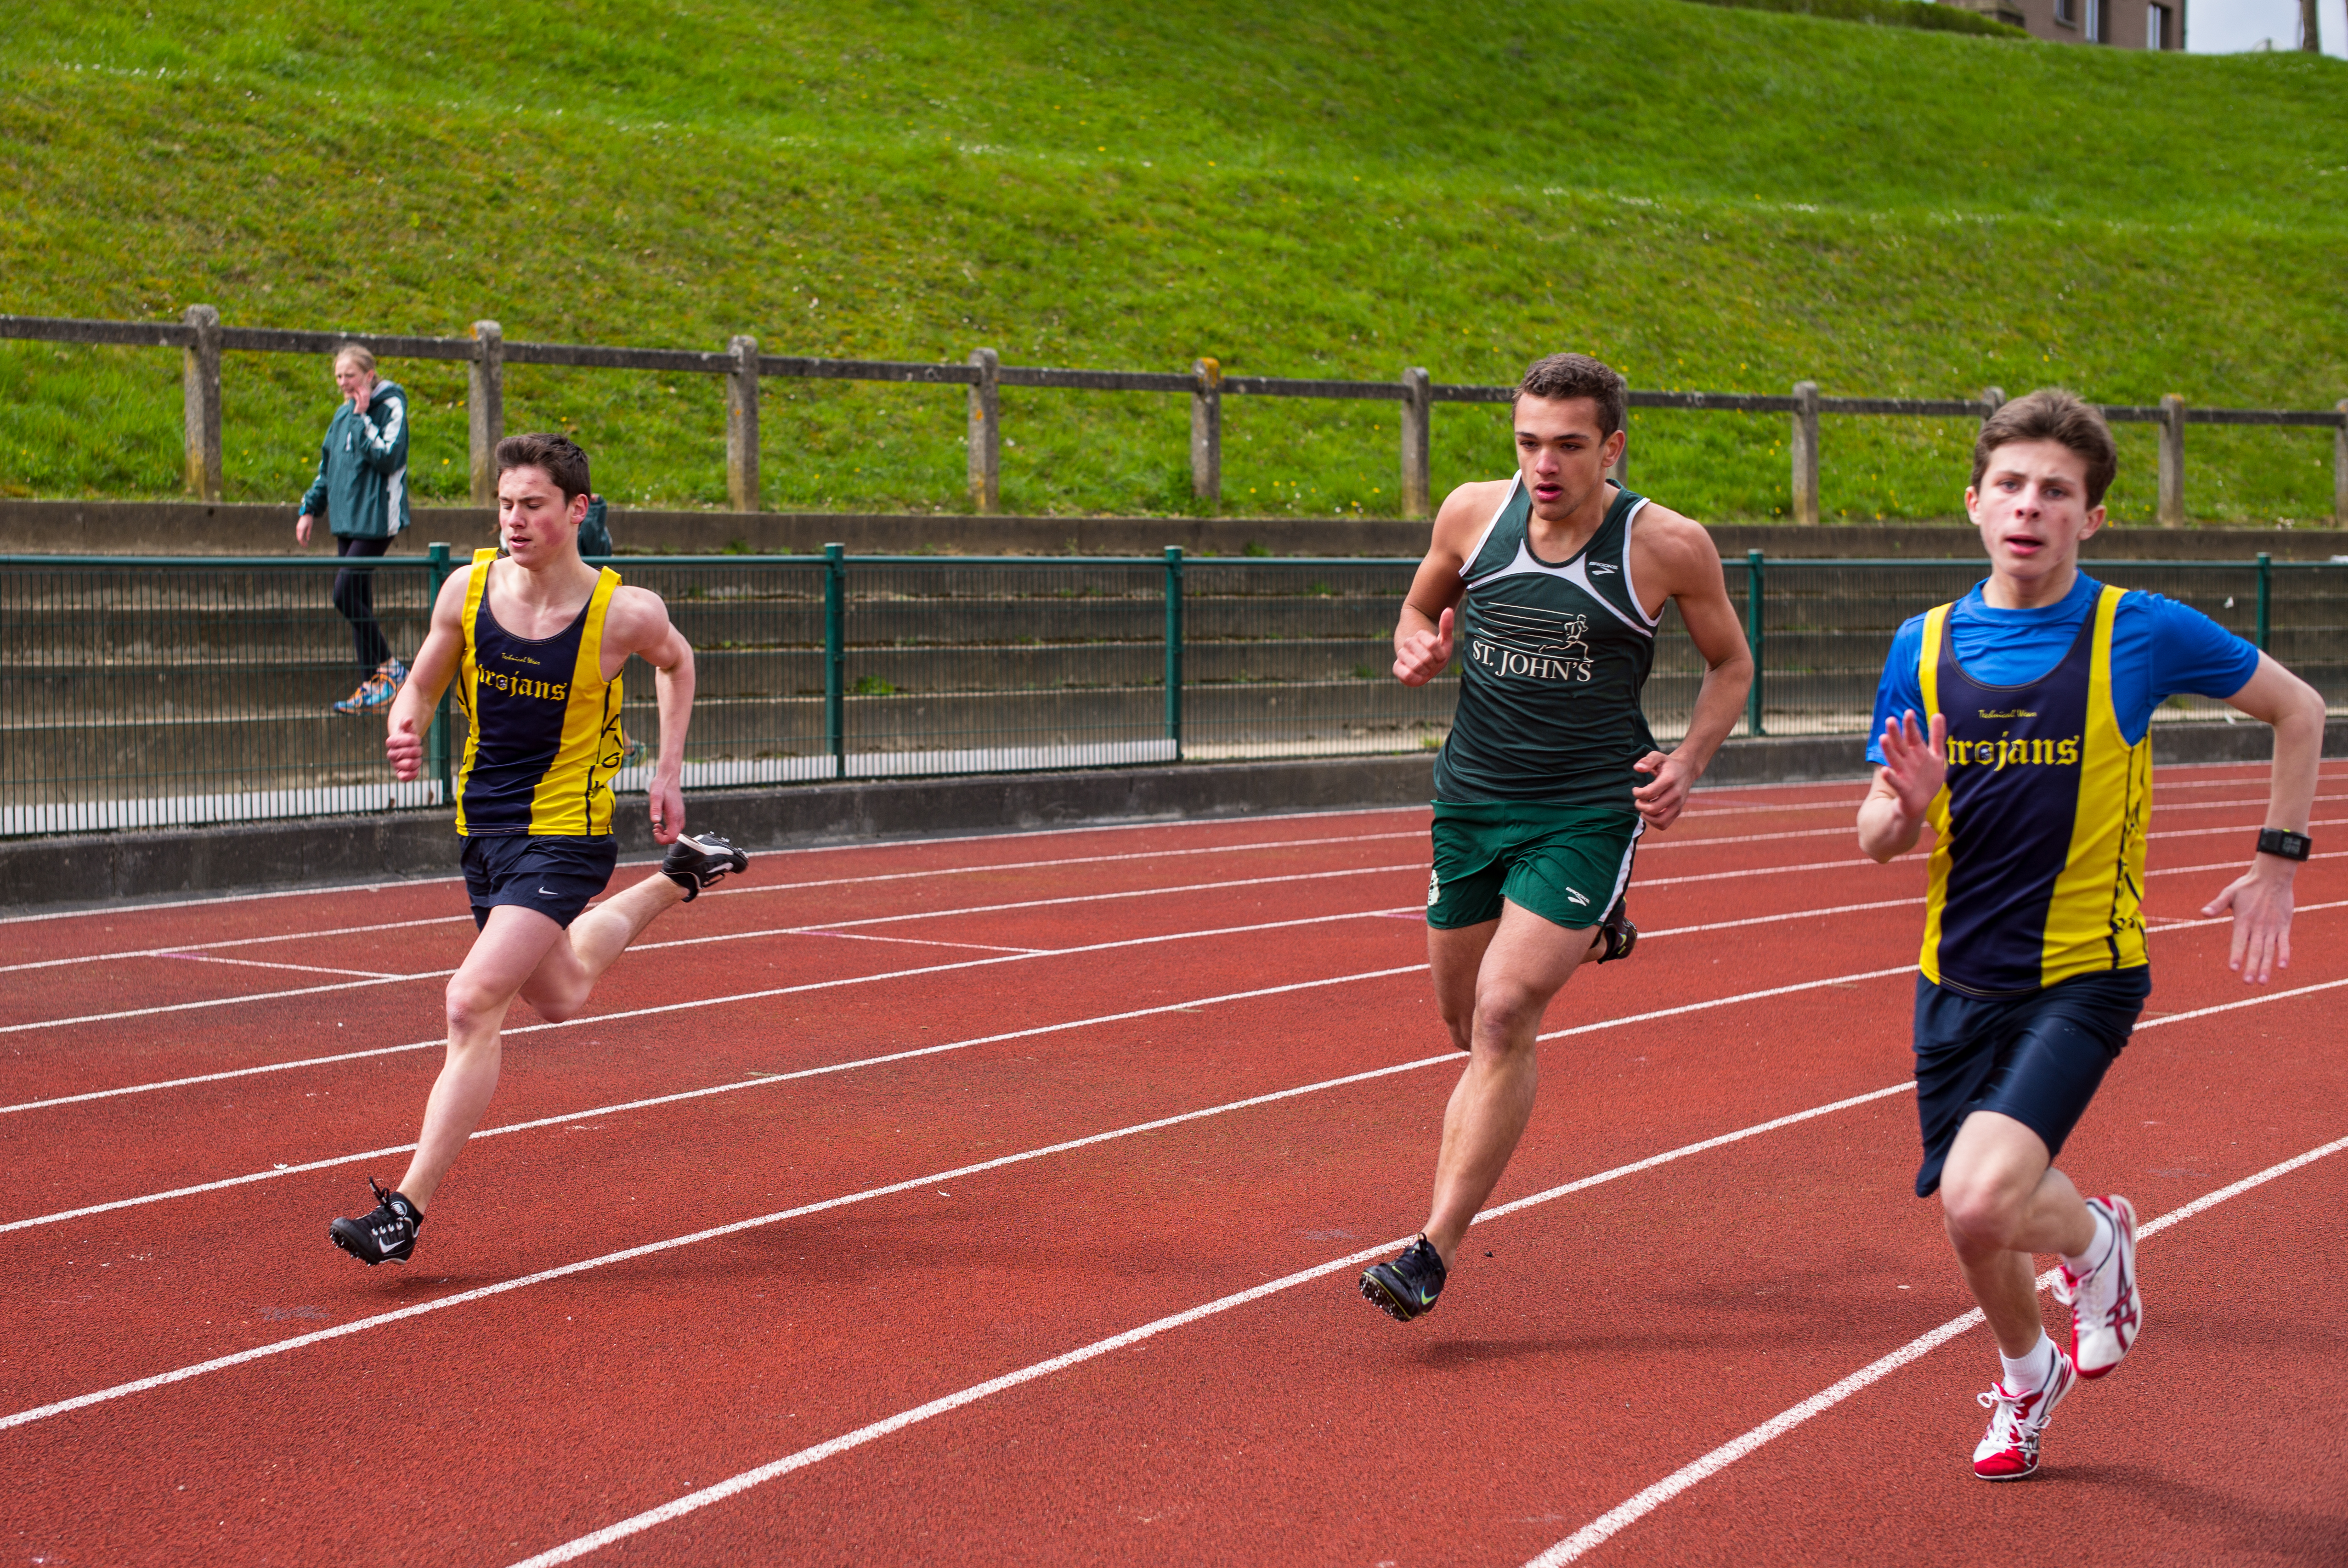
track, sport, field, running, run, jumping, spring, high, runner, ash, belgium, 2016, race, competition, hague, international, girls, brussels, m, american, team, sports, boys, 50, school, st, runners, championship, johns, leica, 240, summilux, athlete, athletics, athletes, meet, waterloo, sprint, hurdle, human action, track and field athletics, heptathlon, middle distance running, 800 metres, 4 100 metres relay